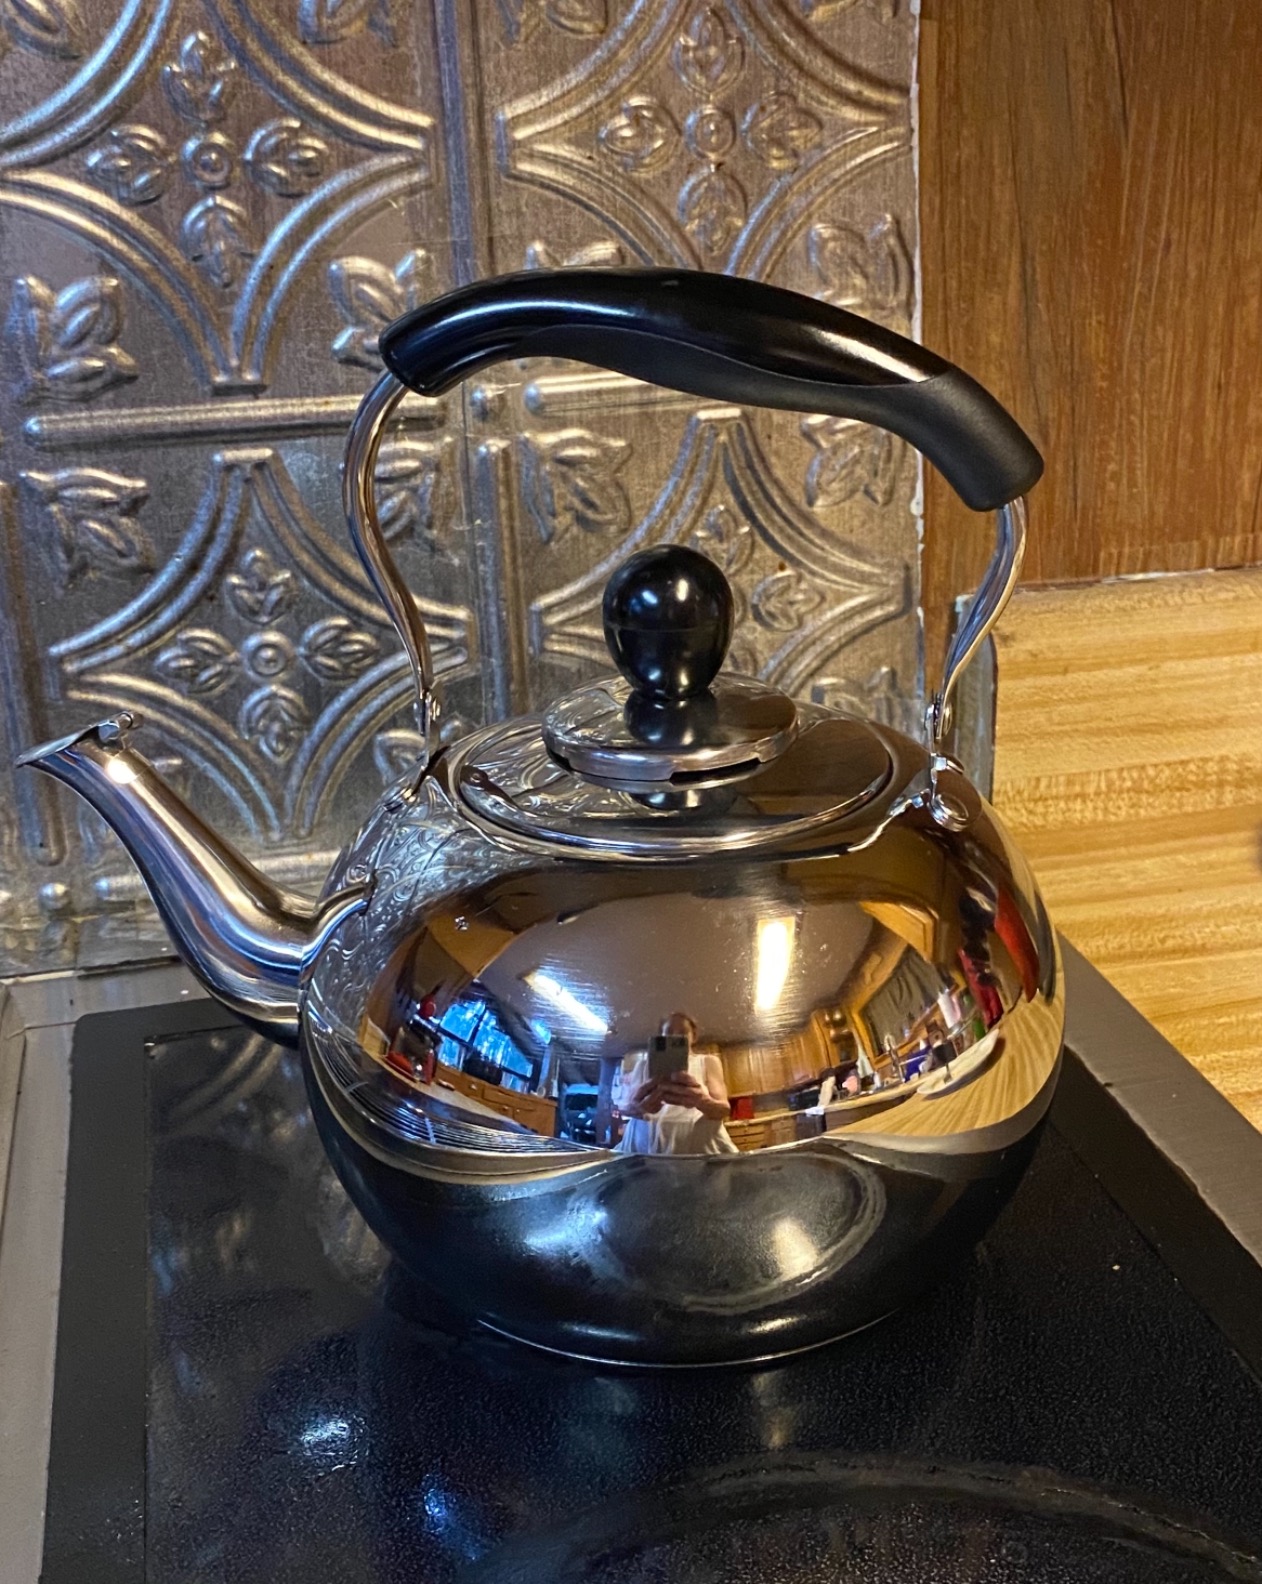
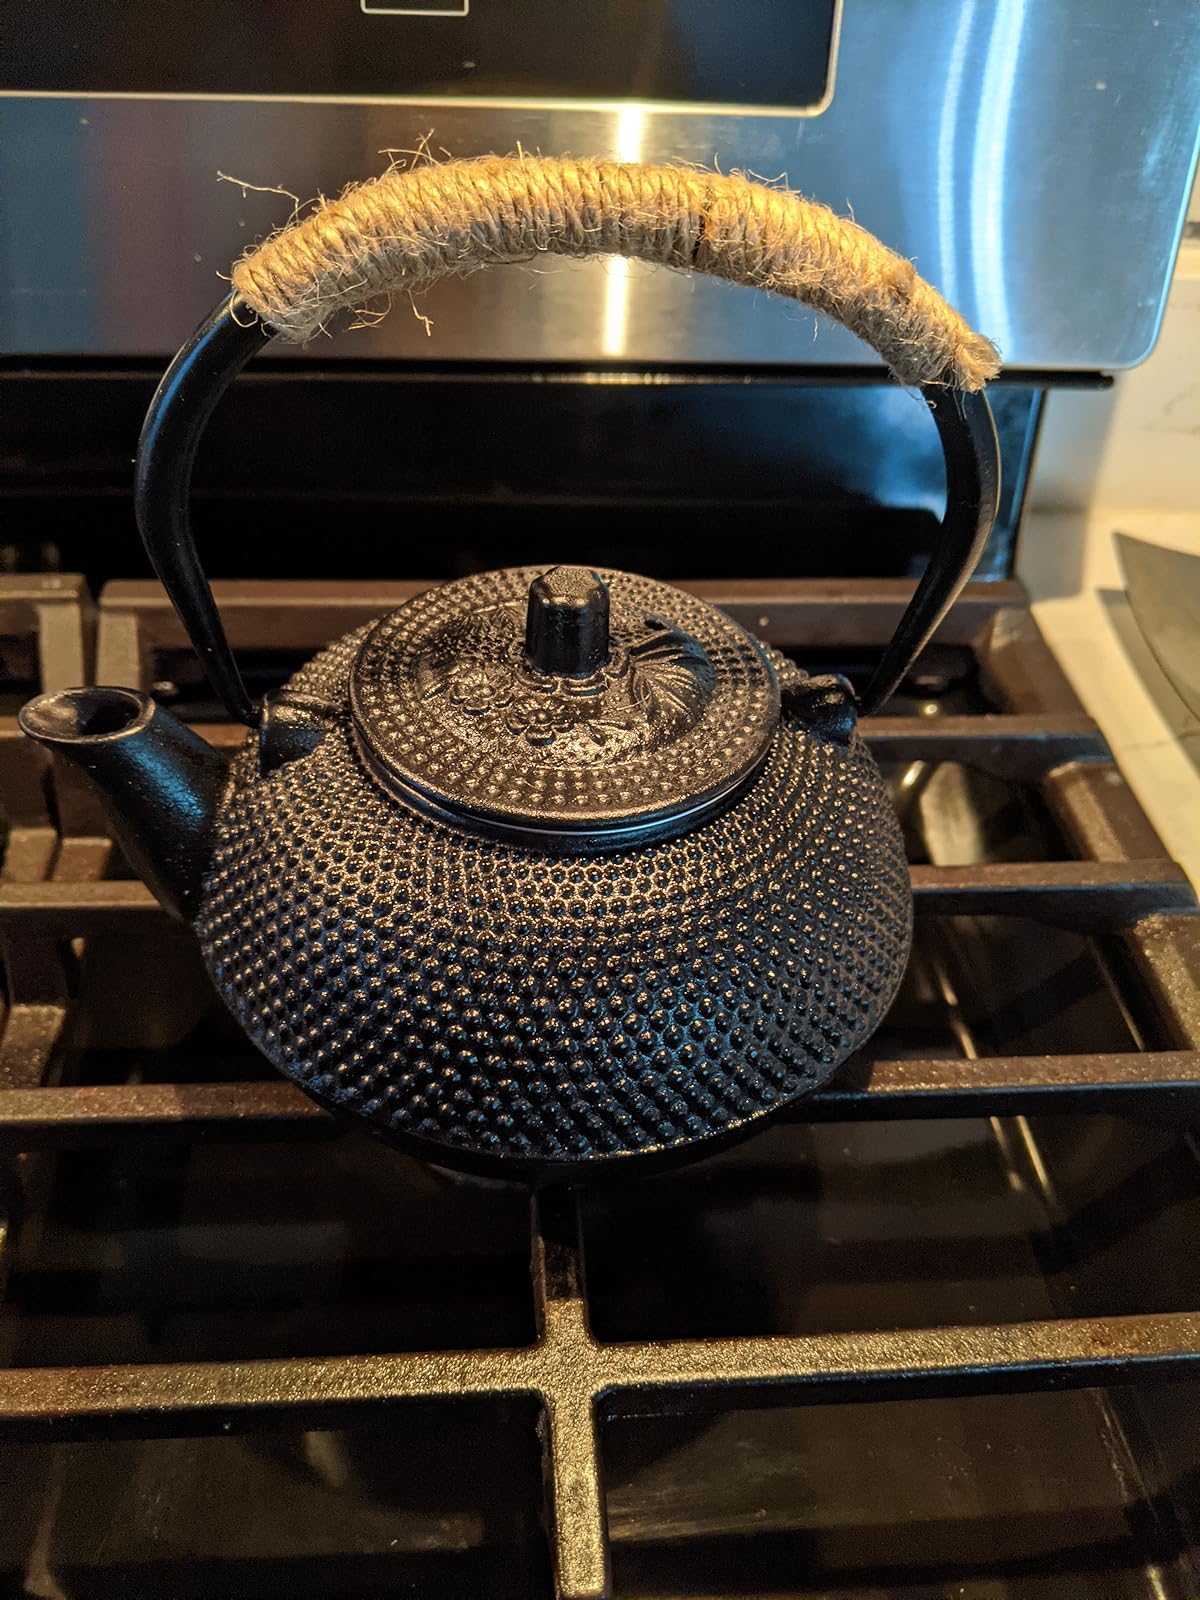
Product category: items_kettle
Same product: no